Ahmad Nourollahi

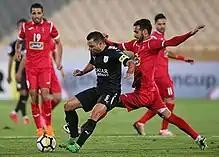
Ahmad Nourollahi and Xavi in Persepolis and Al sadd match.

After three seasons at Foolad Yazd, he joined Persepolis in the summer of 2014, signing a three-year contract on 13 June. He made his debut in the 2014–15 Iran Pro League against Foolad. In the winter of 2017, Nourollahi went on loan to Tractor until the end of the season. He returned to Persepolis before the 2018–19 Persian Gulf Pro League.